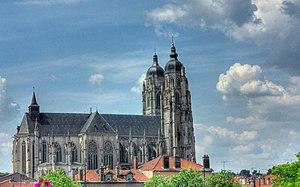
Basilique Saint-Nicolas, Saint-Nicolas-de-Port, Meurthe-et-Moselle, Lorraine, 16ème siècle.
La Saint-Nicolas est une fête mettant en scène Nicolas de Myre, dit Saint Nicolas, récompensant les bons comportements des enfants et son compagnon à l'allure menaçante, chargé de punir ceux qui n'ont pas été sages. C'est une tradition vivace dans plusieurs pays européens, qui se déroule le 6 décembre, ou le 19 décembre pour l'Église orthodoxe utilisant le calendrier julien.
La Paroisse Saint-Nicolas en Lorraine est l'une des dix paroisses du secteur pastoral du Lunévillois et des 55 paroisses du diocèse de Nancy-Toul.
La Meurthe-et-Moselle est un département français. Il fait partie de la région historique et culturelle de Lorraine et fait aujourd'hui partie de la région administrative Grand Est. La préfecture du département est Nancy. L'Insee et La Poste lui attribuent le code 54.
Le voilage et le boloyage sont les deux formes de flottage du bois pratiqués dans le massif des Vosges depuis le Moyen Âge.
Nicolas de Myre ou Nicolas de Bari, communément connu sous le nom de « saint Nicolas », est né à Patare, en Lycie, vers 270 et mort à Myre en 345. Évêque de Myre en Lycie, il a probablement participé au premier Concile de Nicée au cours duquel il a probablement combattu l'arianisme.
Saint-Nicolas-de-Port est une commune française située dans le département de Meurthe-et-Moselle, en région Grand Est. Ville-centre de l'unité urbaine de Dombasle-sur-Meurthe, elle appartient à l'aire urbaine de Nancy.
La Lorraine est une région historique et culturelle du nord-est de la France à la frontière avec la Belgique, le Luxembourg et l'Allemagne. Elle est constituée des départements de Meurthe-et-Moselle, de la Meuse, de la Moselle et des Vosges. Son nom est hérité de Lothaire II de Lotharingie et ses habitants sont appelés les Lorrains.
La basilique Saint-Nicolas de Saint-Nicolas-de-Port est une imposante église située à Saint-Nicolas-de-Port dans le département de Meurthe-et-Moselle, en région Grand Est, à quelques kilomètres au sud de Nancy.